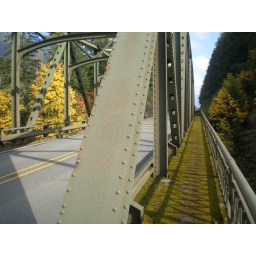
Different view of bridge over Sol Duc river